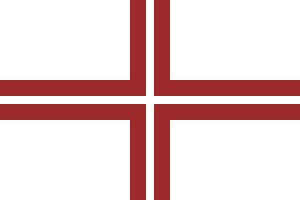
Latvijas Jūras Spēki
Letlands orlogsflag
Latvijas Jūras Spēki er den sømilitære del af Letlands væbnede styrker. I dag er styrken fuldt operativ og udfører alle opgaver med succes. Latvijas Jūras Spēki udfører minerydning, SAR og miljøovervågning i Østersøen. Flådestyrkerne har deltaget i NATO/Partnerskab for fred-operationer/øvelser og løst deres opgaver godt. Den primære udvikling af flåden går i retning af BALTRON, den baltiske eskadre, der har specialiseret sig i mineuskadeliggørelse samt et havovervågningssystem.